Ormylia Center

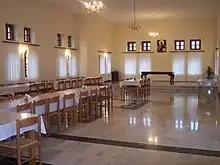
A room in the center where patients may rest.

The Foundation aims to provide preventative medical care, to promote medical research, and to develop programs that offer emotional and material support to the local population, with emphasis on underprivileged populations.